The Intergalactic Kitchen

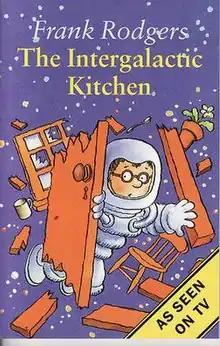
2001 cover

The Intergalactic Kitchen is a 1990 book by Frank Rodgers. The book was released in 1990, which would soon lead to the sequel. The book, part of the Sci-Fi genre, is centered on a kitchen which can travel in space. The Intergalactic Kitchen was published in the UK by Viking Penguin.